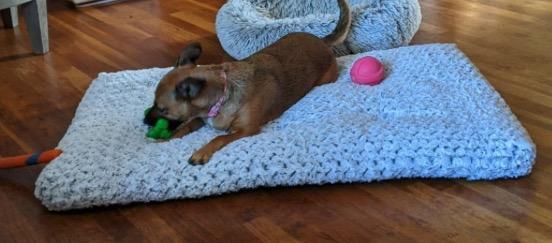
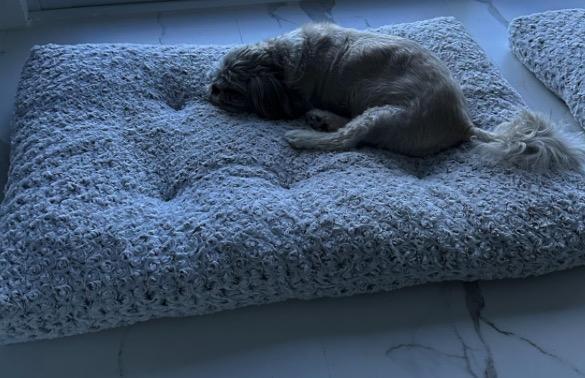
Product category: misc
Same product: yes